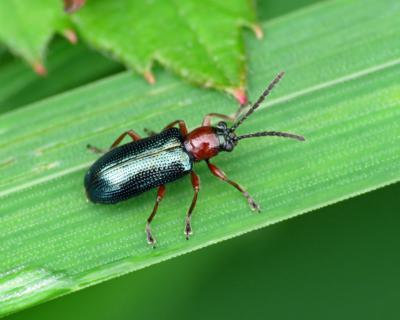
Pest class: cereal_leaf_beetle